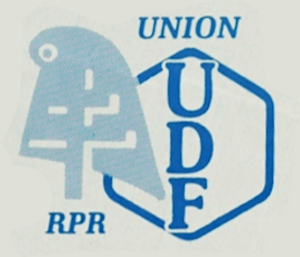
Logo de l'union RPR-UDF pour les élections législatives françaises de 1986.
Les élections législatives françaises de 1986 dans le Finistère se déroulent le 16 mars 1986. Elles sont les seules sous la Vᵉ République à se dérouler intégralement au scrutin proportionnel départemental à un seul tour.